Xeropicta krynickii

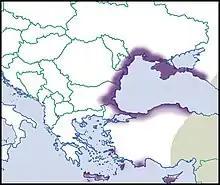
Distribution

This is a rare case in which the author of a species dedicated the species name to himself.